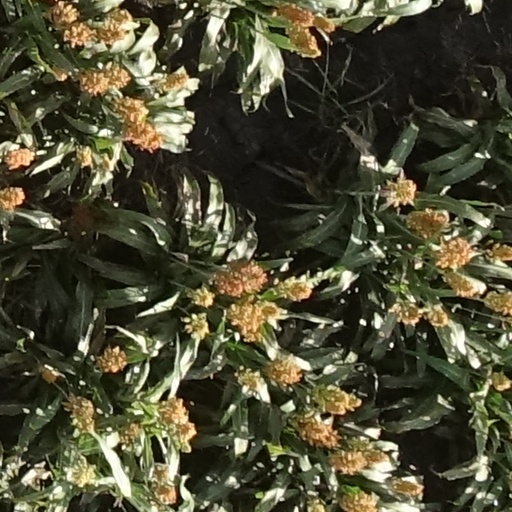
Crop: sorghum